Michael II

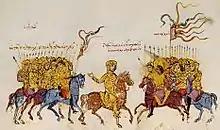
Thomas the Slav forming an alliance with the Abbasids.

Michael's accession prompted his former comrade-in-arms Thomas the Slav to set himself up as rival emperor in Anatolia to avenge Leo V. He had been made the "tourmarchēs" of the "Foederati" (a command in the Anatolic Theme) by Leo, and so bore at least nominal allegiance to him. The "stratēgos" of Sicily, Gregory, also proclaimed allegiance to Leo against Michael but was killed by soldiers under the "tourmarchēs" Euphemios which secured the loyalty of the Sicilian fleet to Michael. Thomas was supported by the Bucellarian, Paphlagonian and Cibyrrhaeot themes, while Michael held the European part of the Empire including the Opsikion (commanded by his relative Katakylas), Thracesian, Armeniac and Chaldian themes. To strengthen his position, he won the support of iconodules by stopping persecution, recalling exiled bishops and offering to reinstate Patriarch Nikephoros I of Constantinople if he ignored the iconoclast controversy, which he refused to do.